Henrik Morén

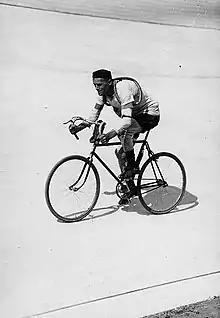
Henrik Morén in 1923

Henrik Morén (5 January 1887 – 31 January 1956) was a Swedish cyclist. He competed in two events at the 1912 Summer Olympics.